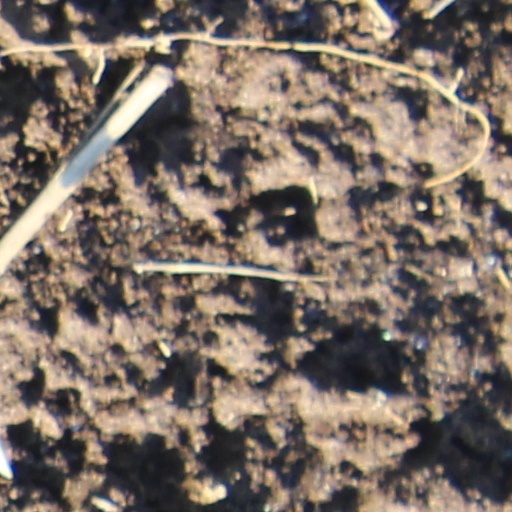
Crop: wheat